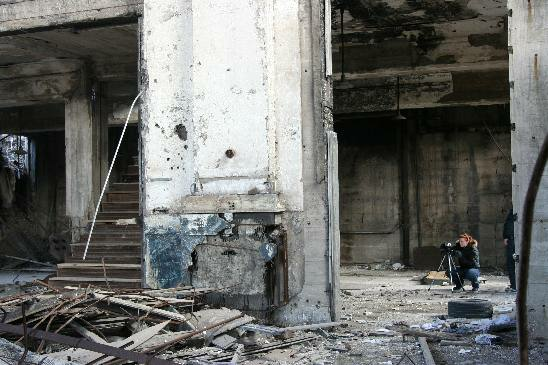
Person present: No